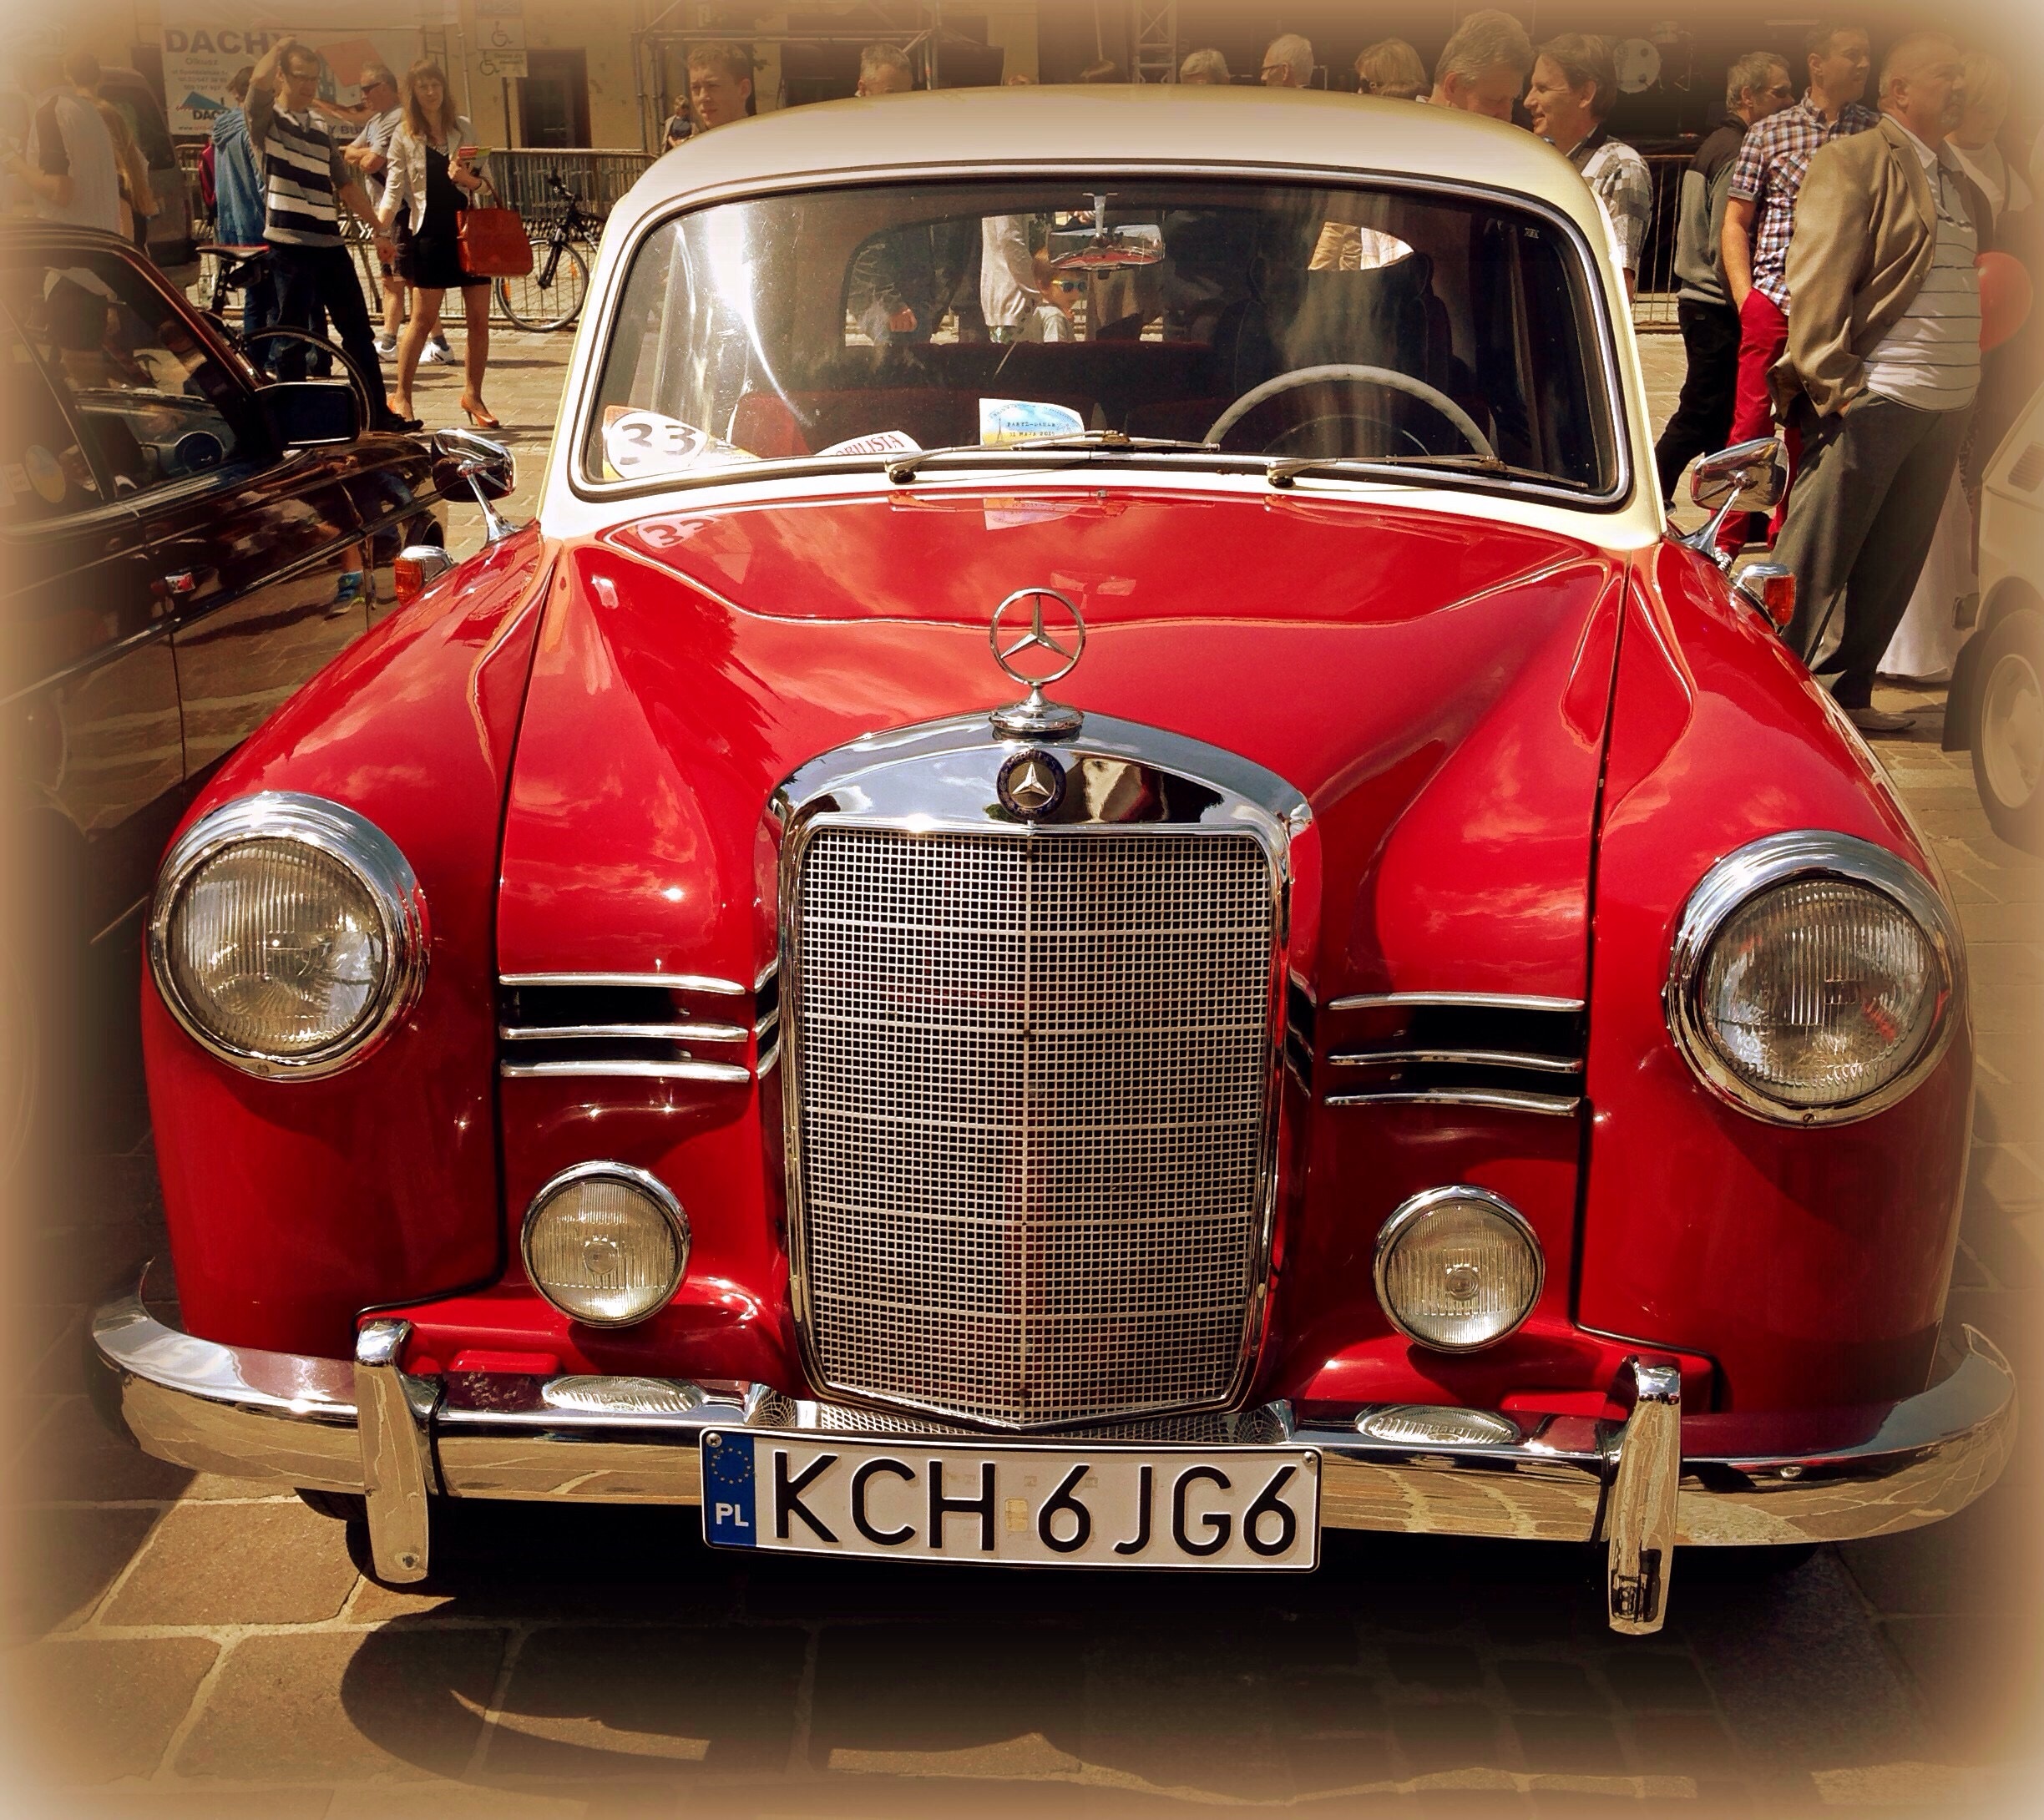
car, transport, red, vehicle, classic car, sports car, vintage car, sedan, mercedes, classic, mercedes benz, antique car, model car, land vehicle, automobile make, automotive exterior, compact car, automotive design, luxury vehicle, mid size car, bmw 503, mercedes benz w120